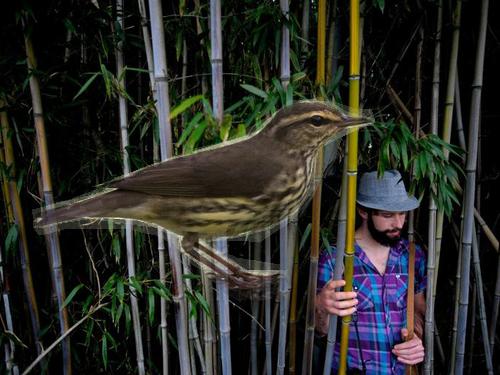
Bird species: Northern_Waterthrush
Bird type: landbird
Background: land